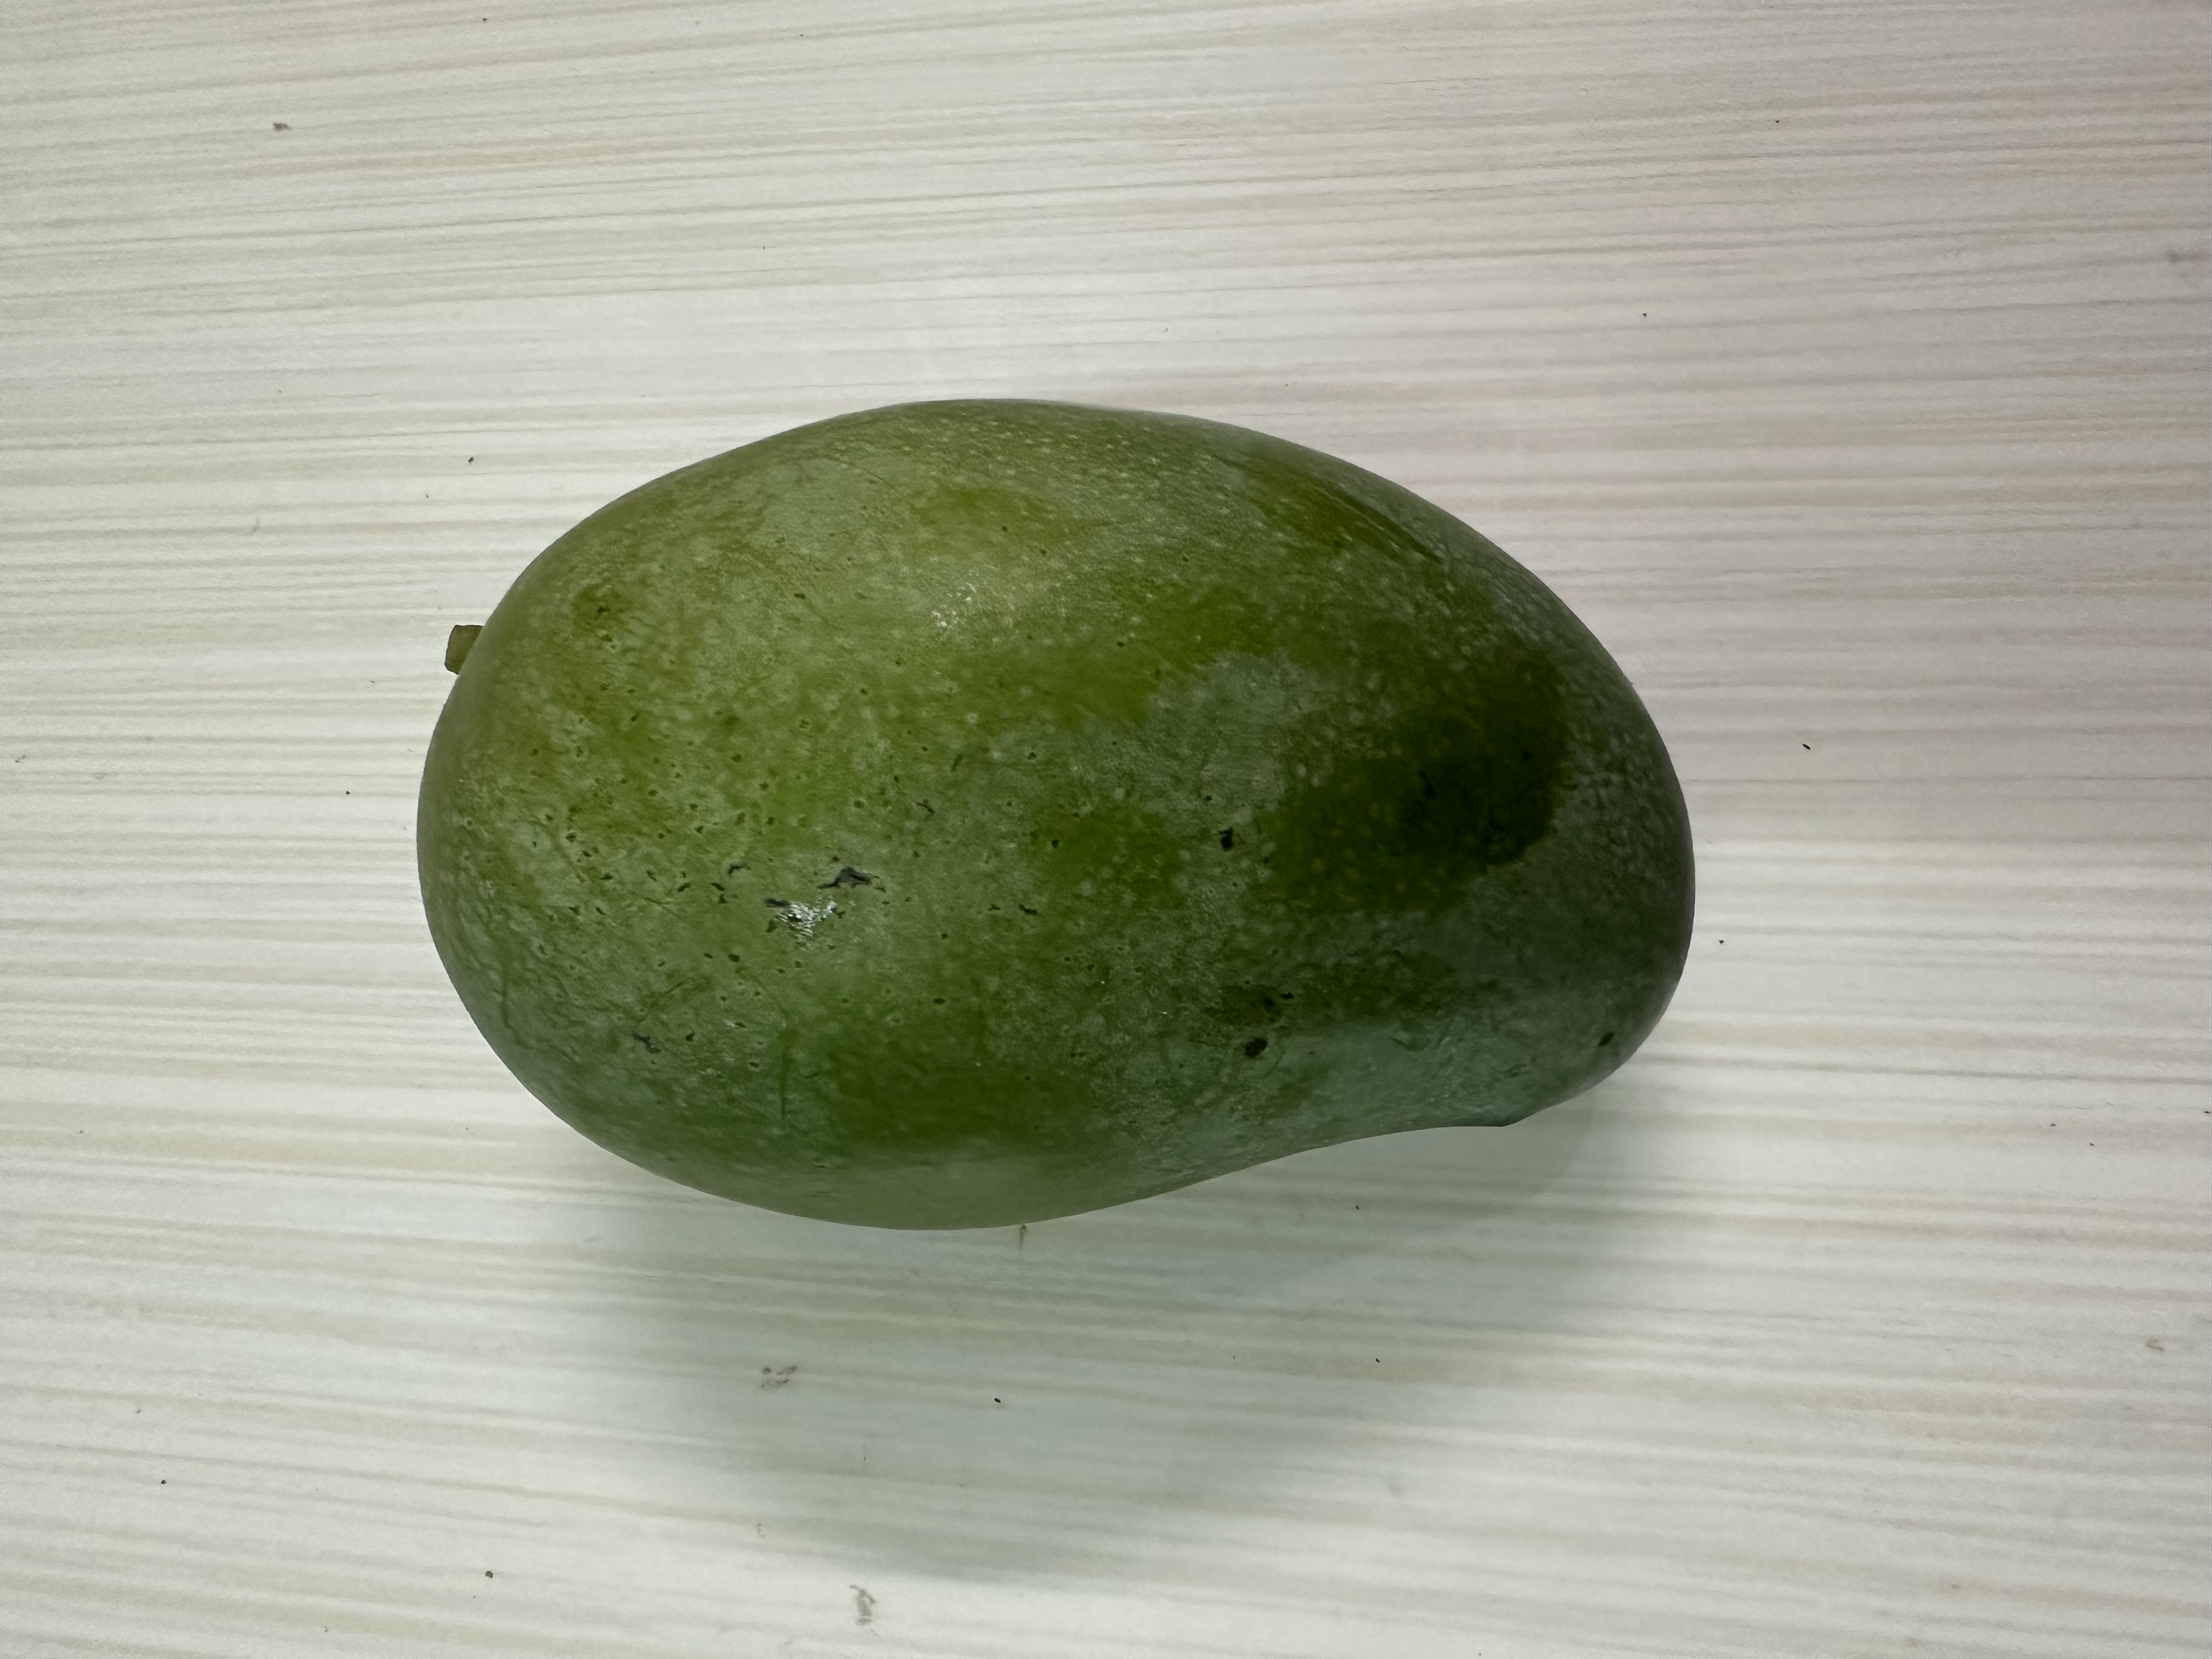
Mango variety: Amrapali